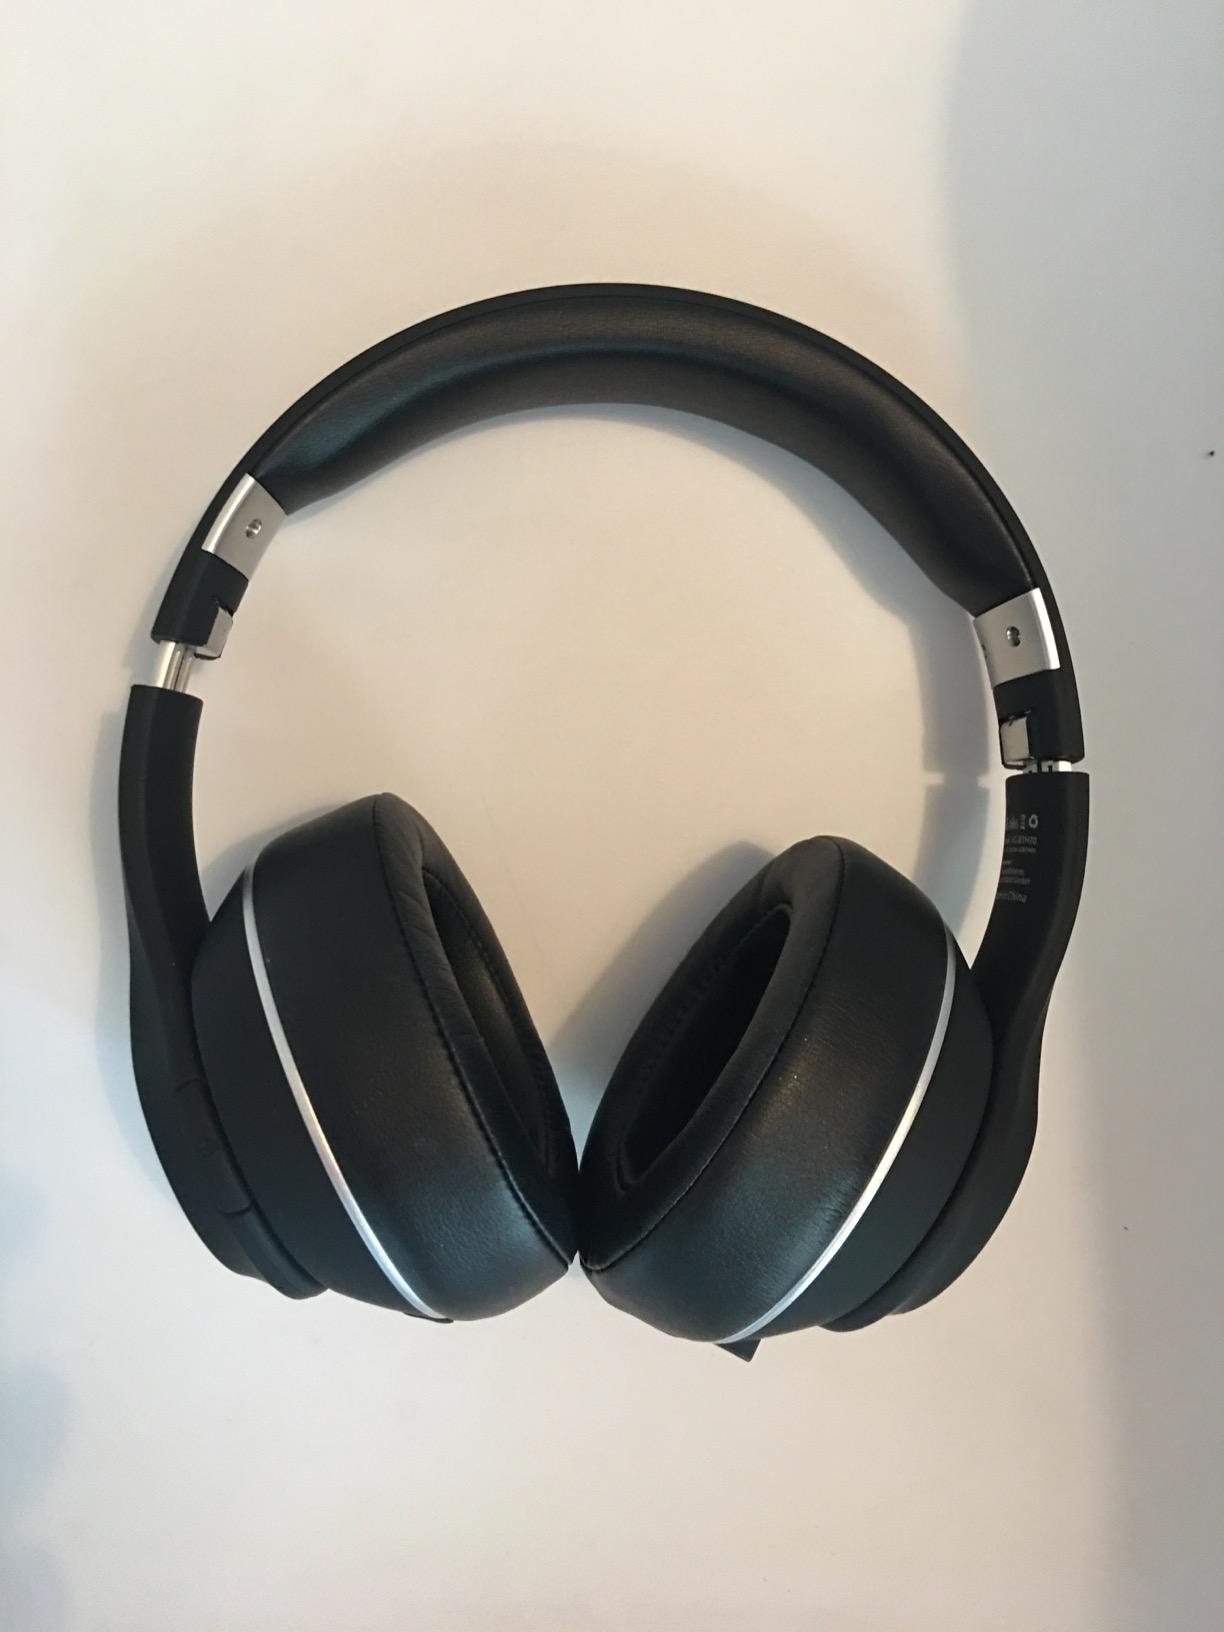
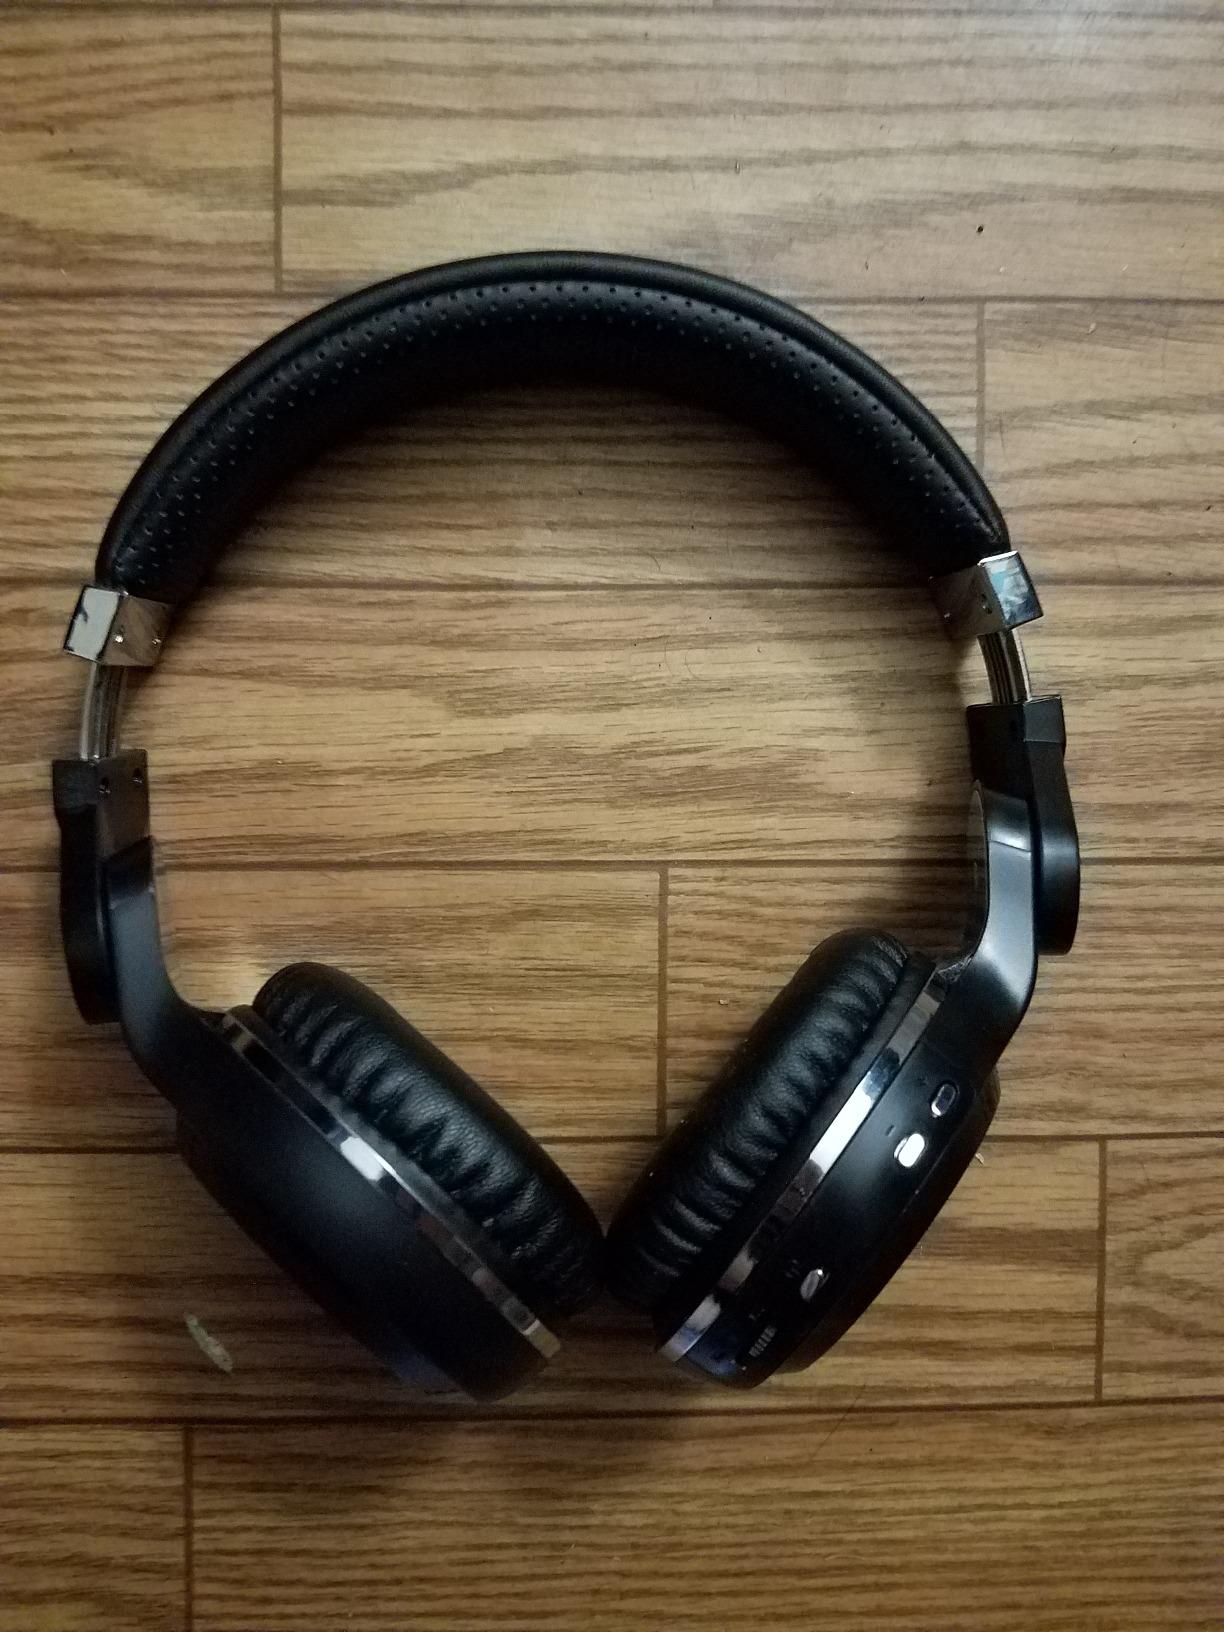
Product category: headphones
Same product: no